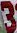
Number: 3